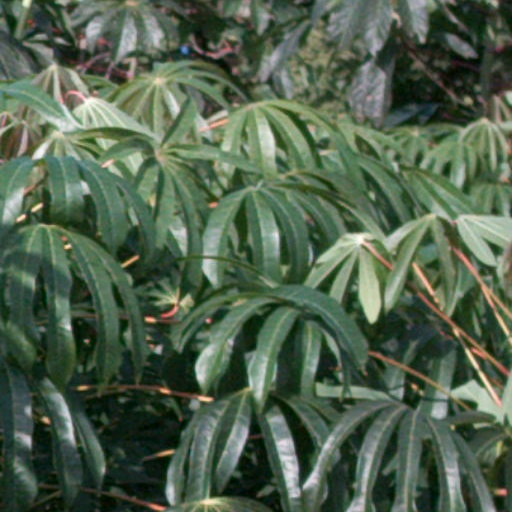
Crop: cassava